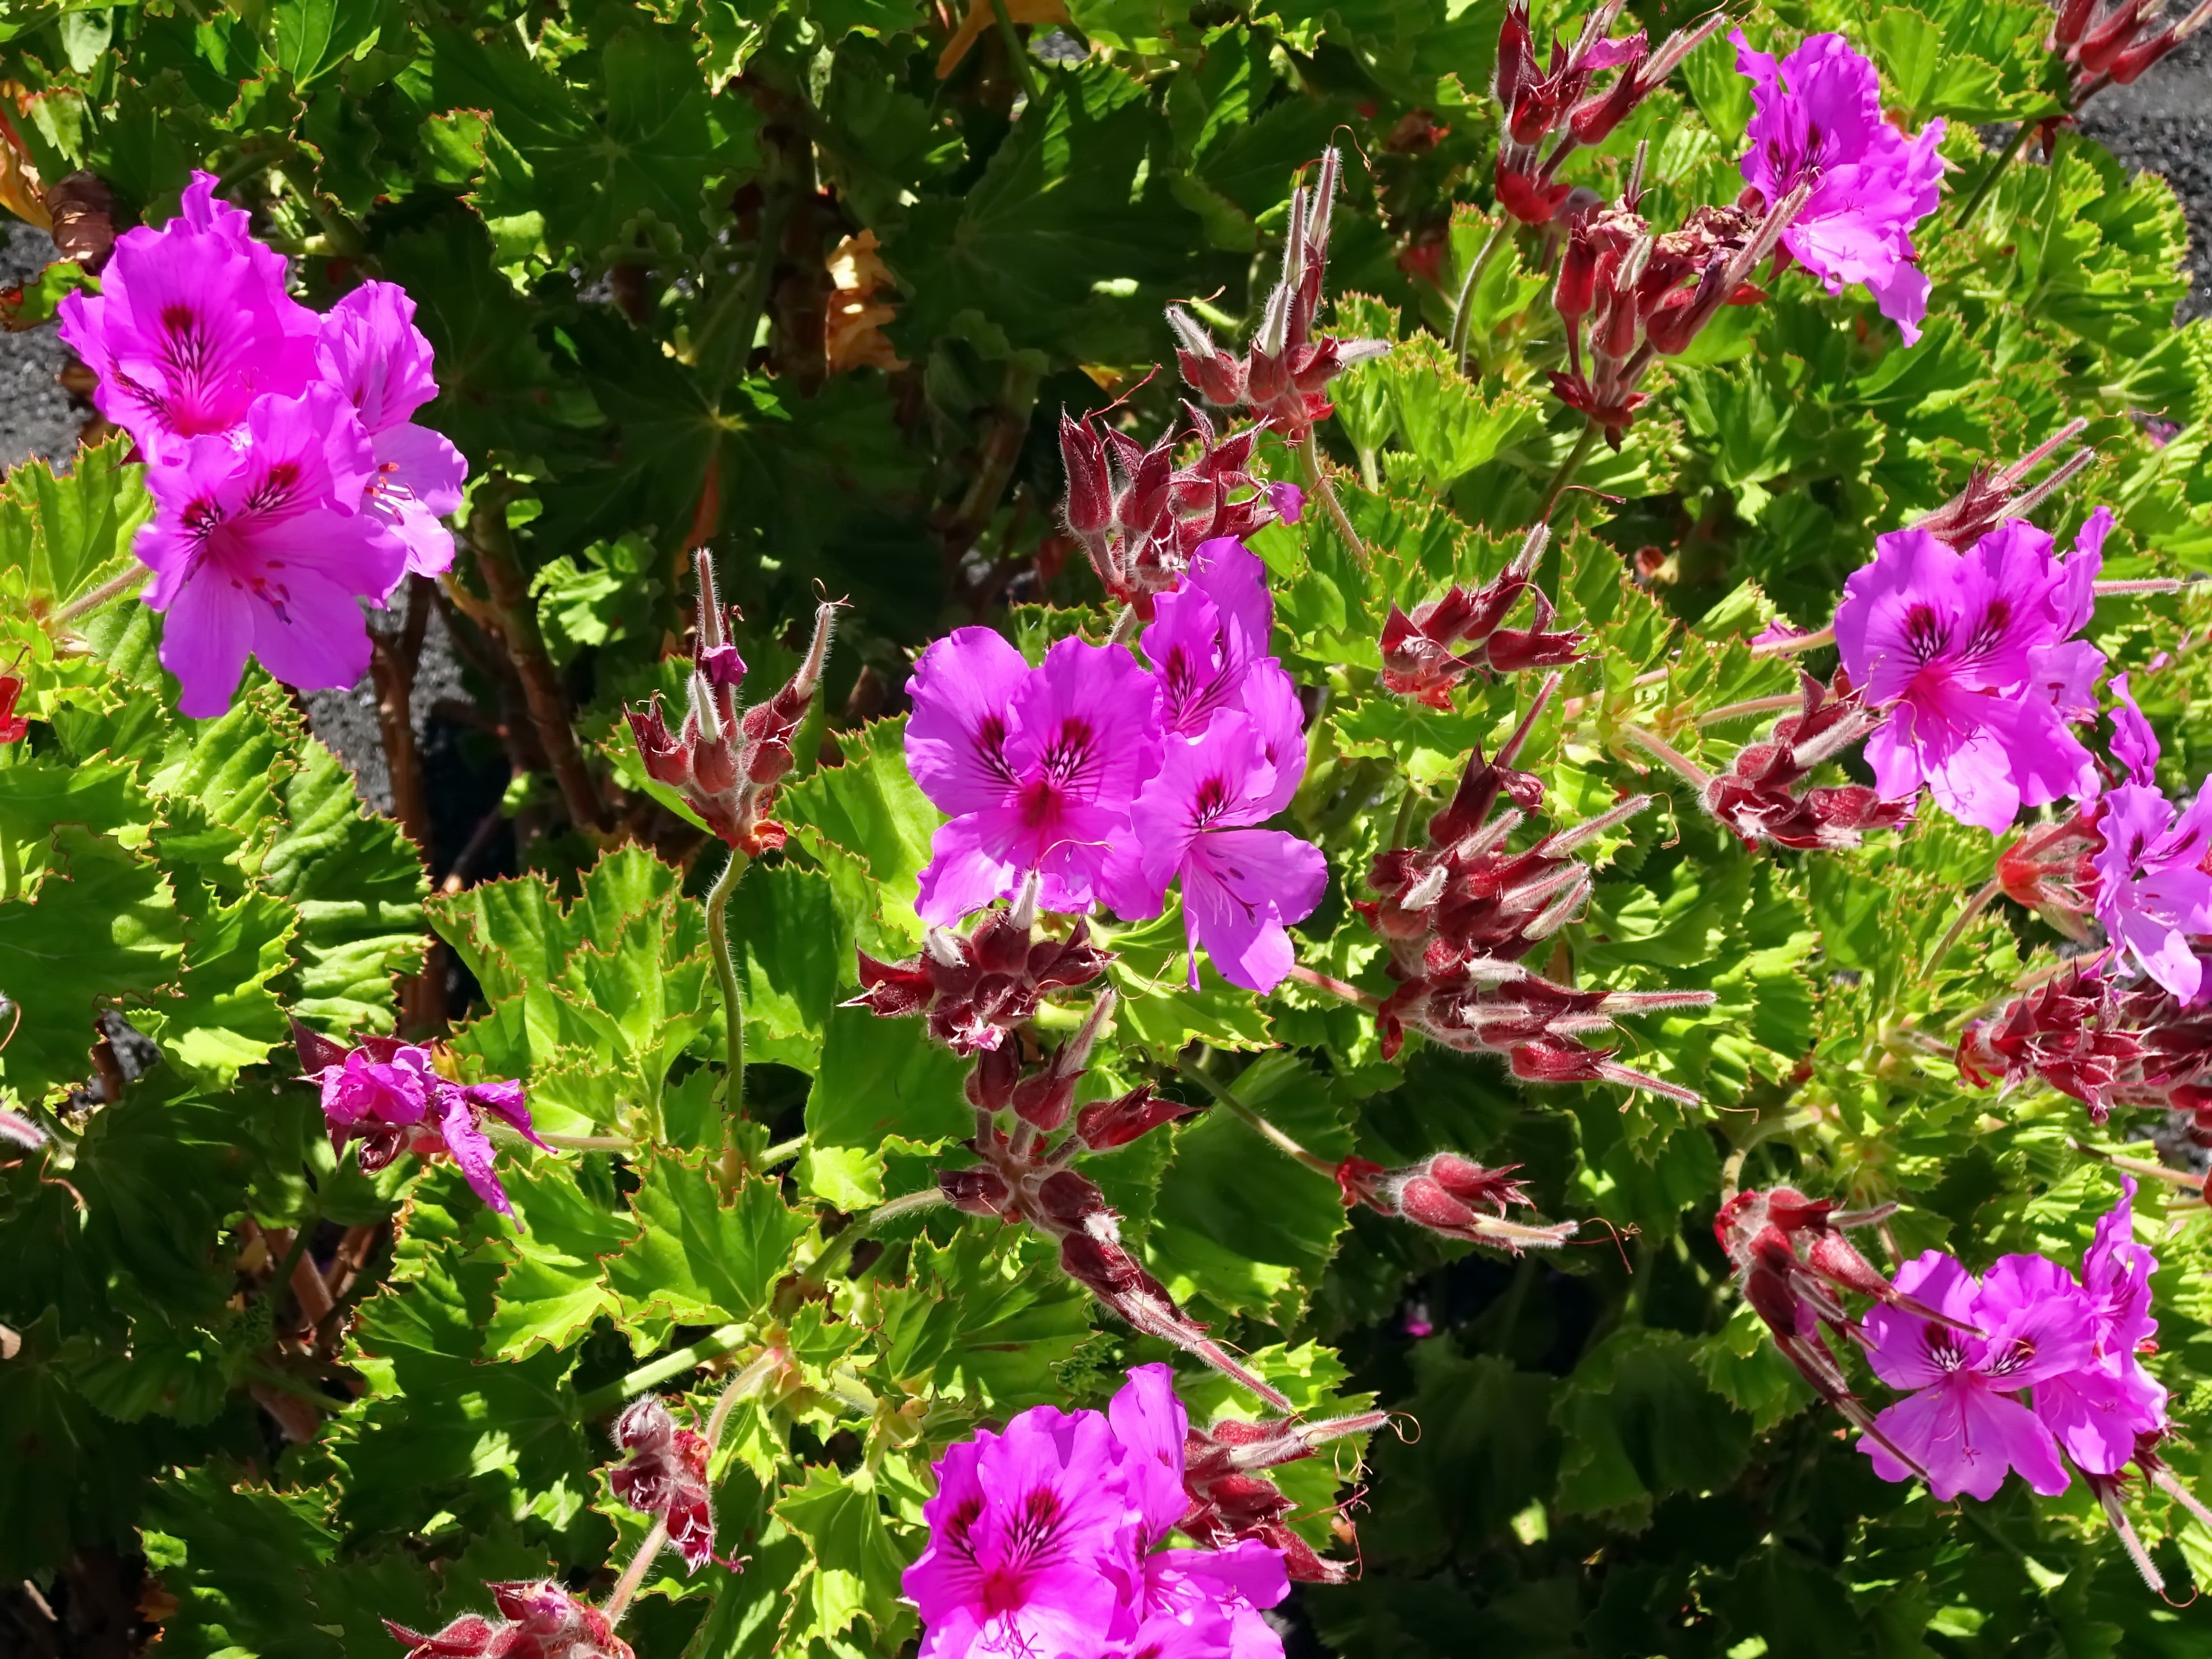
plant, flower, summer, botany, garden, flora, wildflower, purple flowers, shrub, violet, smell, pelargonium, aromatic, jardiniere, flowering plant, annual plant, woody plant, land plant